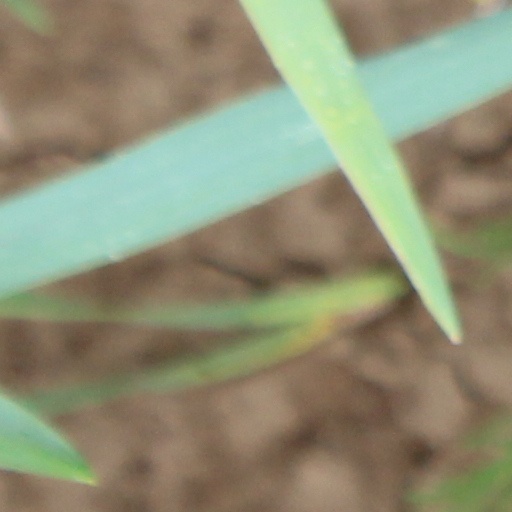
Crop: wheat